List of castles in France

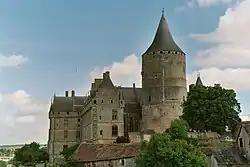
Château de Châteaudun

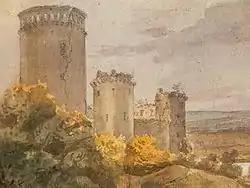
Château de Coucy, watercolor

Château de la Motte, Joué du Plain